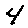
Label: 4